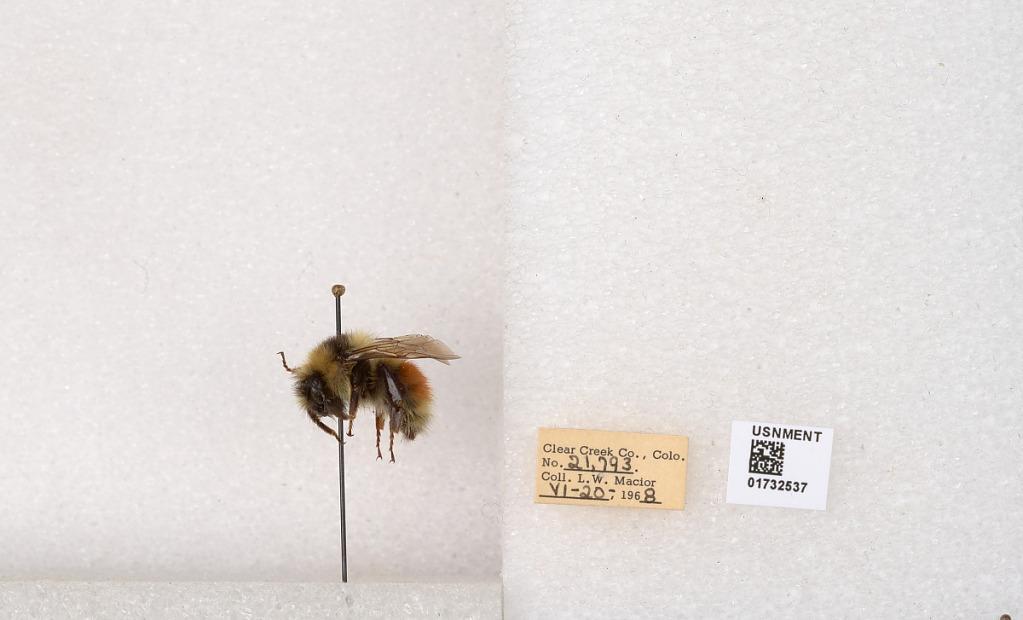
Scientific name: Bombus (Pyrobombus) sylvicola Kirby
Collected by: L. Macior
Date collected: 1968-6-20
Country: United States
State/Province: Colorado
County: Clear Creek
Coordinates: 39.6856, -105.645